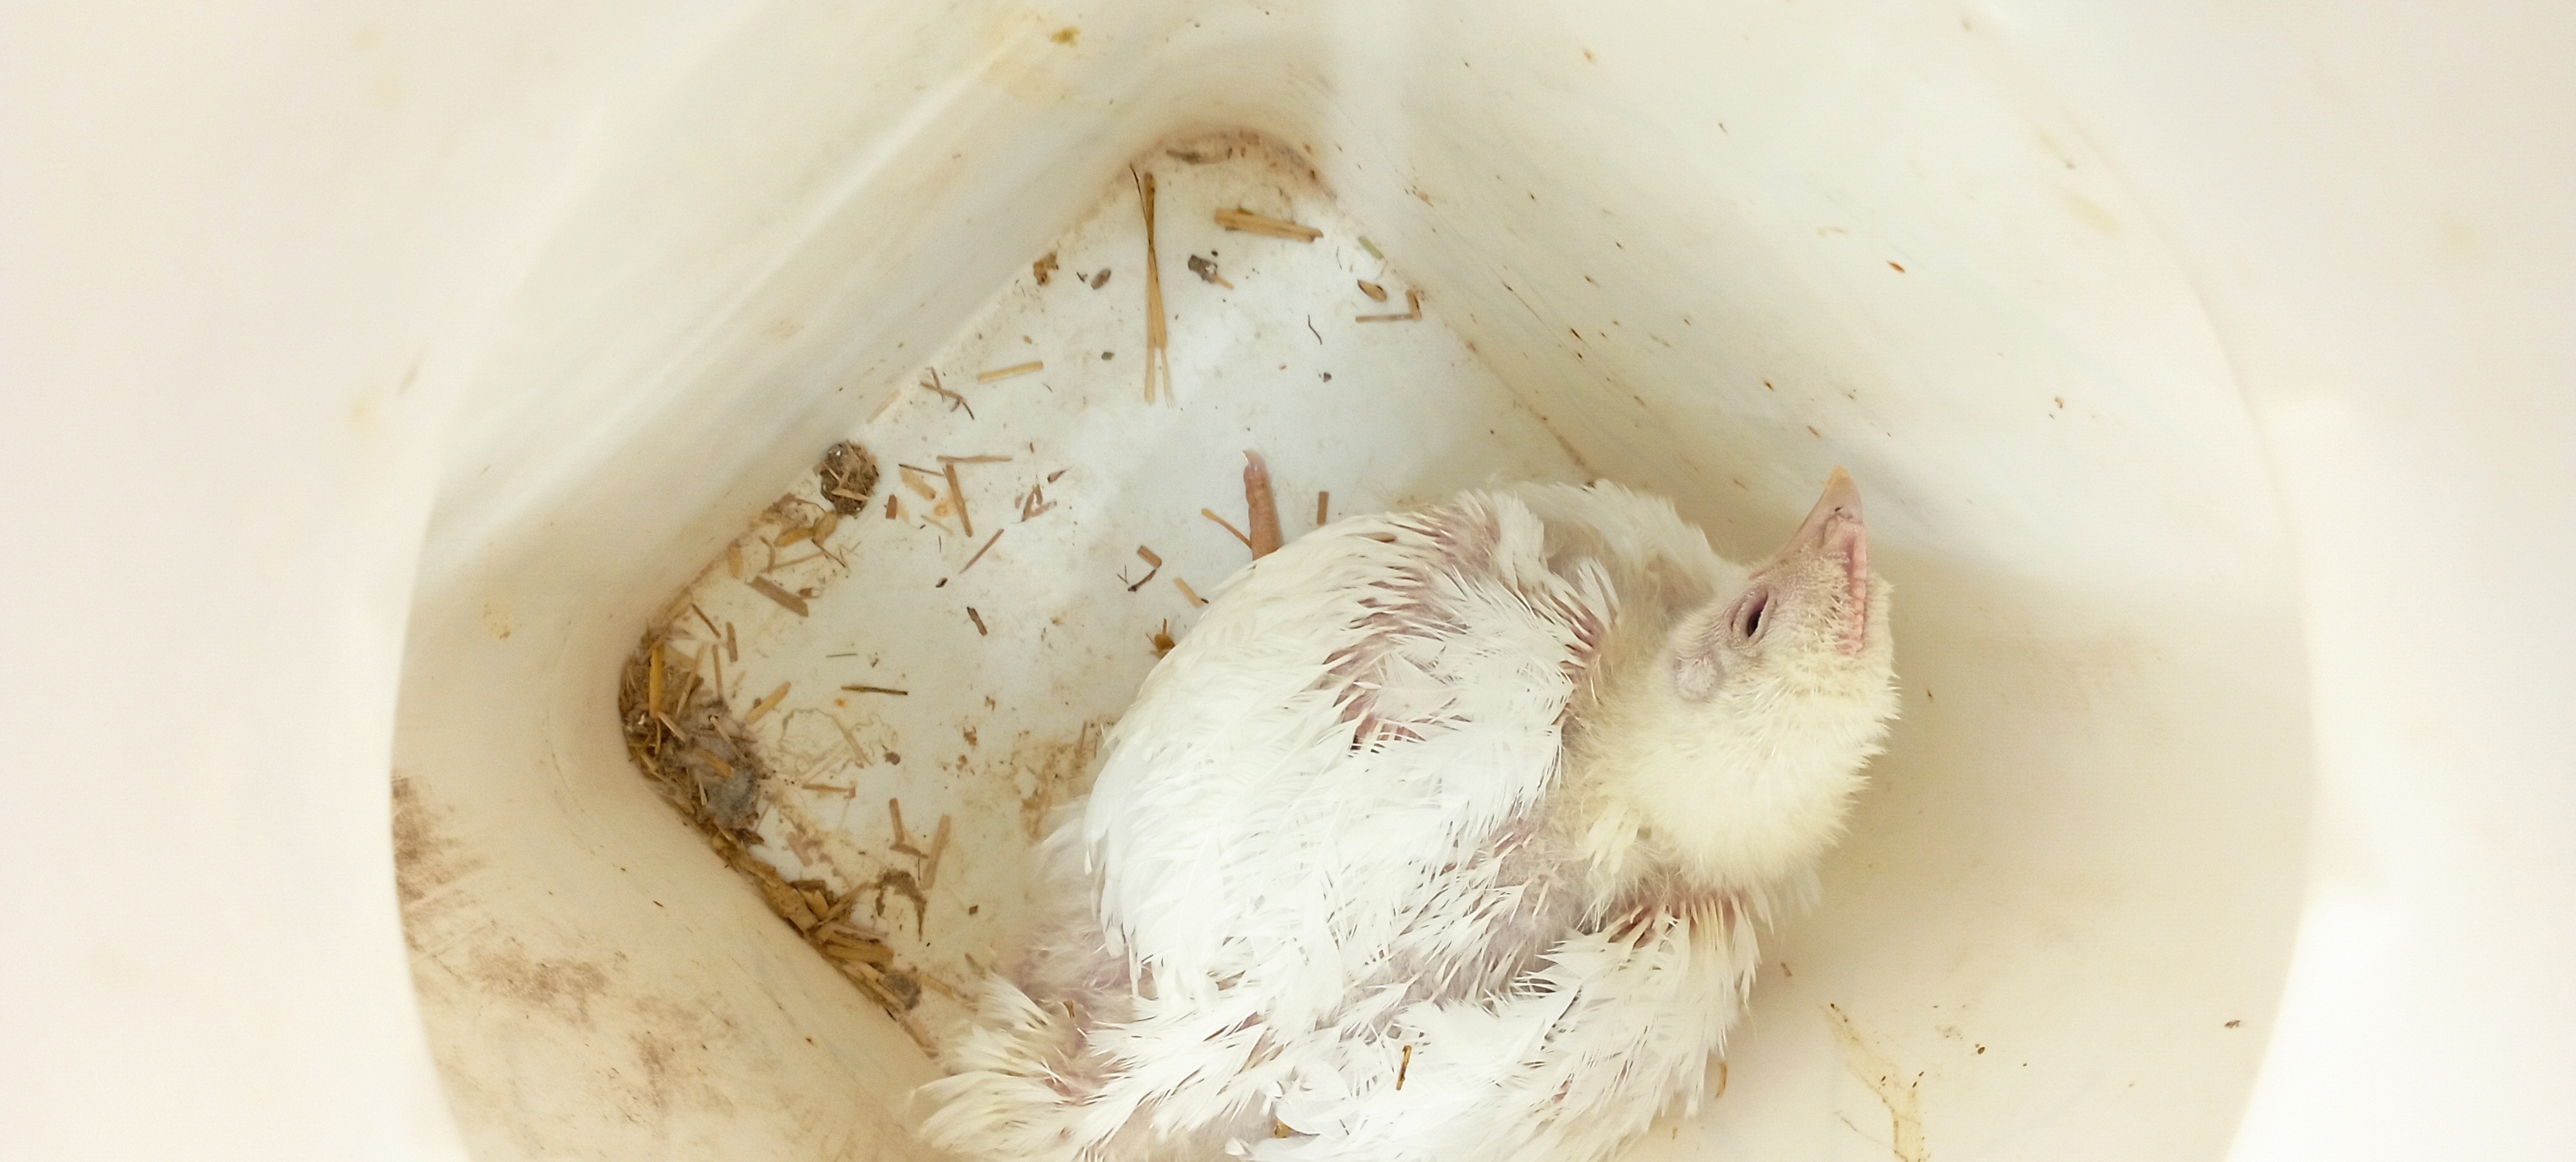
Weight: 1009 g